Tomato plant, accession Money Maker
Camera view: tilt-top (135 deg); turntable rotation: 150 degrees
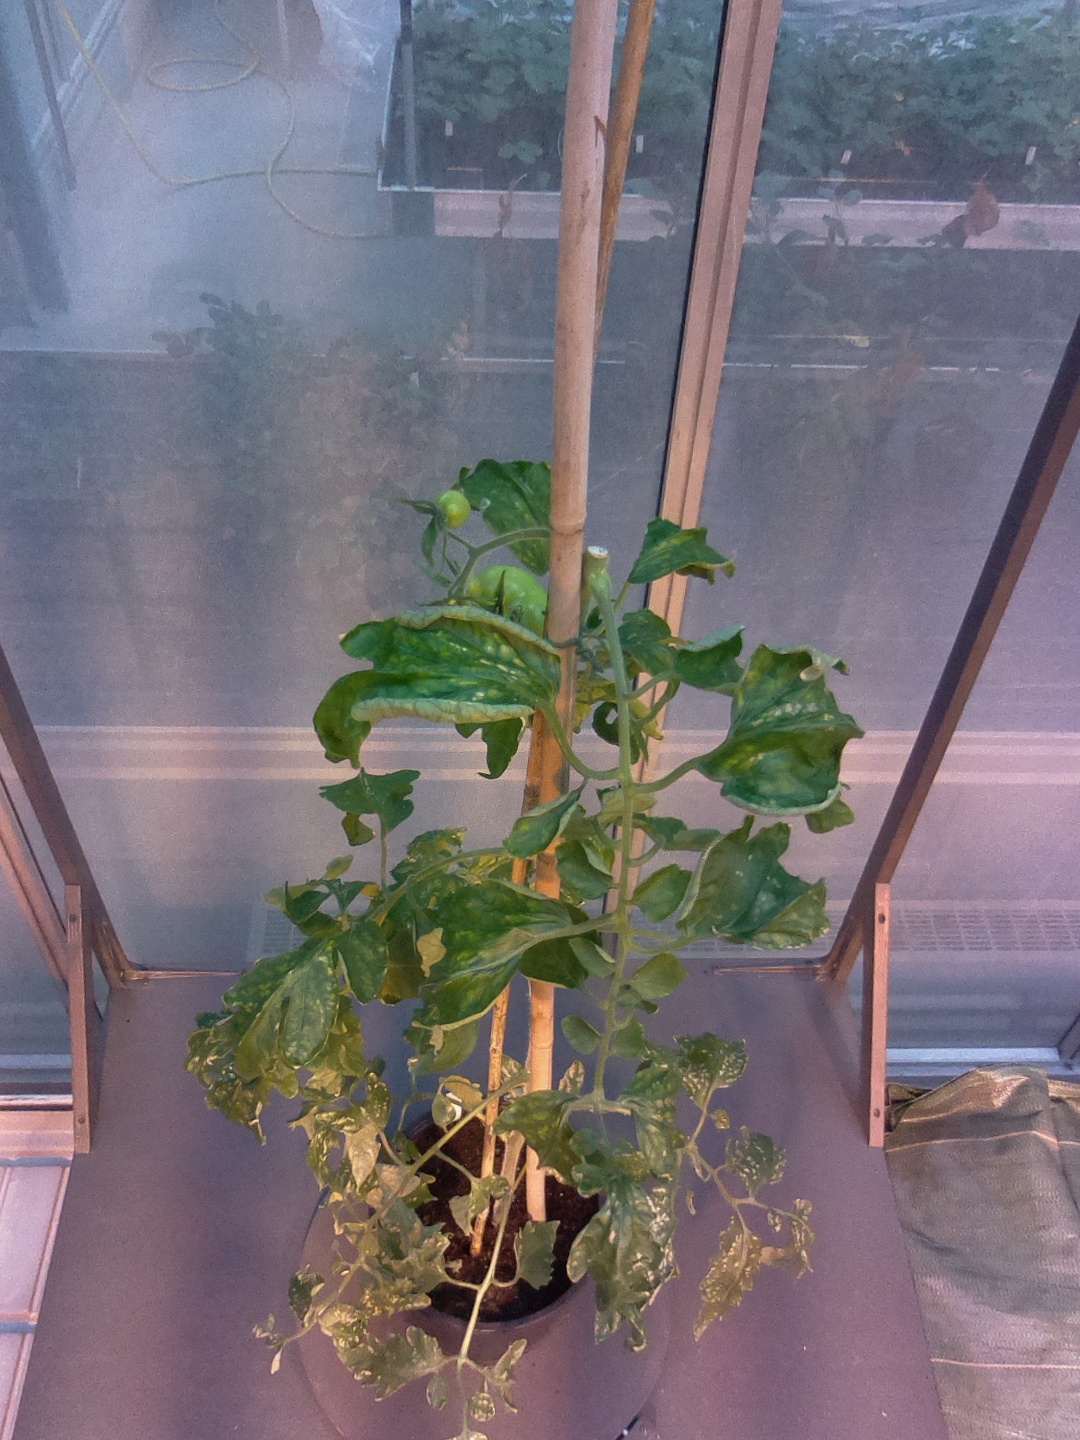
BBCH growth stage 75: 50%-60% of final fruit size